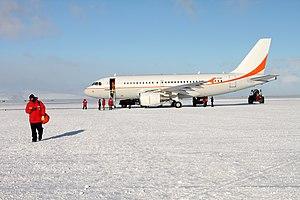
La famille Airbus A320 regroupe quatre avions de ligne moyen-courriers conçus et fabriqués par Airbus depuis 1987. Le premier appareil est l'A320, qui donne son nom à la famille, suivi de deux versions raccourcies, les A318 et A319, et d'une version rallongée, l'A321. L'A321 et l'A320 sont disponibles en version fret et les A318, A319 et A320 sont disponibles en version d'affaires.